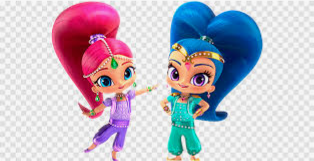
Portrait style: Cartoon Portrait